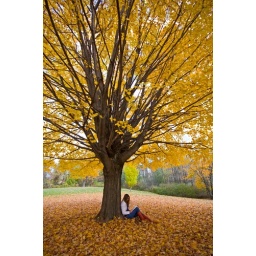
A woman reads a book under an autumn maple tree